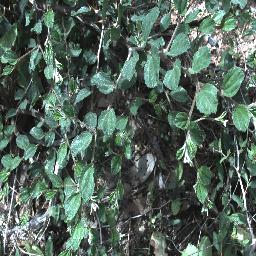
Label: chinee_apple